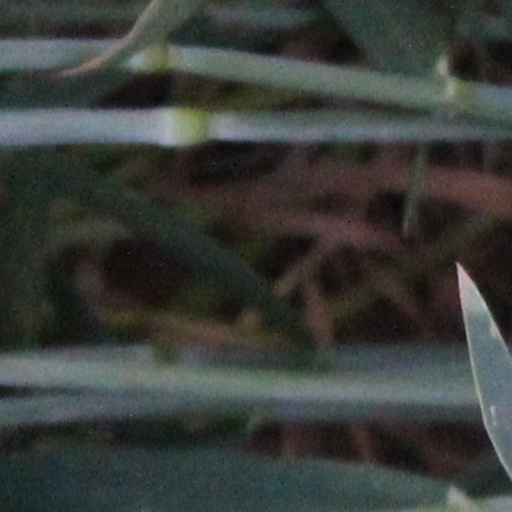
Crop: wheat